Emiliano R. Fernández

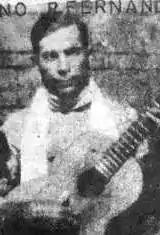

Emiliano Fernández Rivarola (August 8, 1894 – September 15, 1949) was a Paraguayan poet, musician, and soldier. He is the author of more than 2,000 poems and participated in the Chaco War as an infantryman.